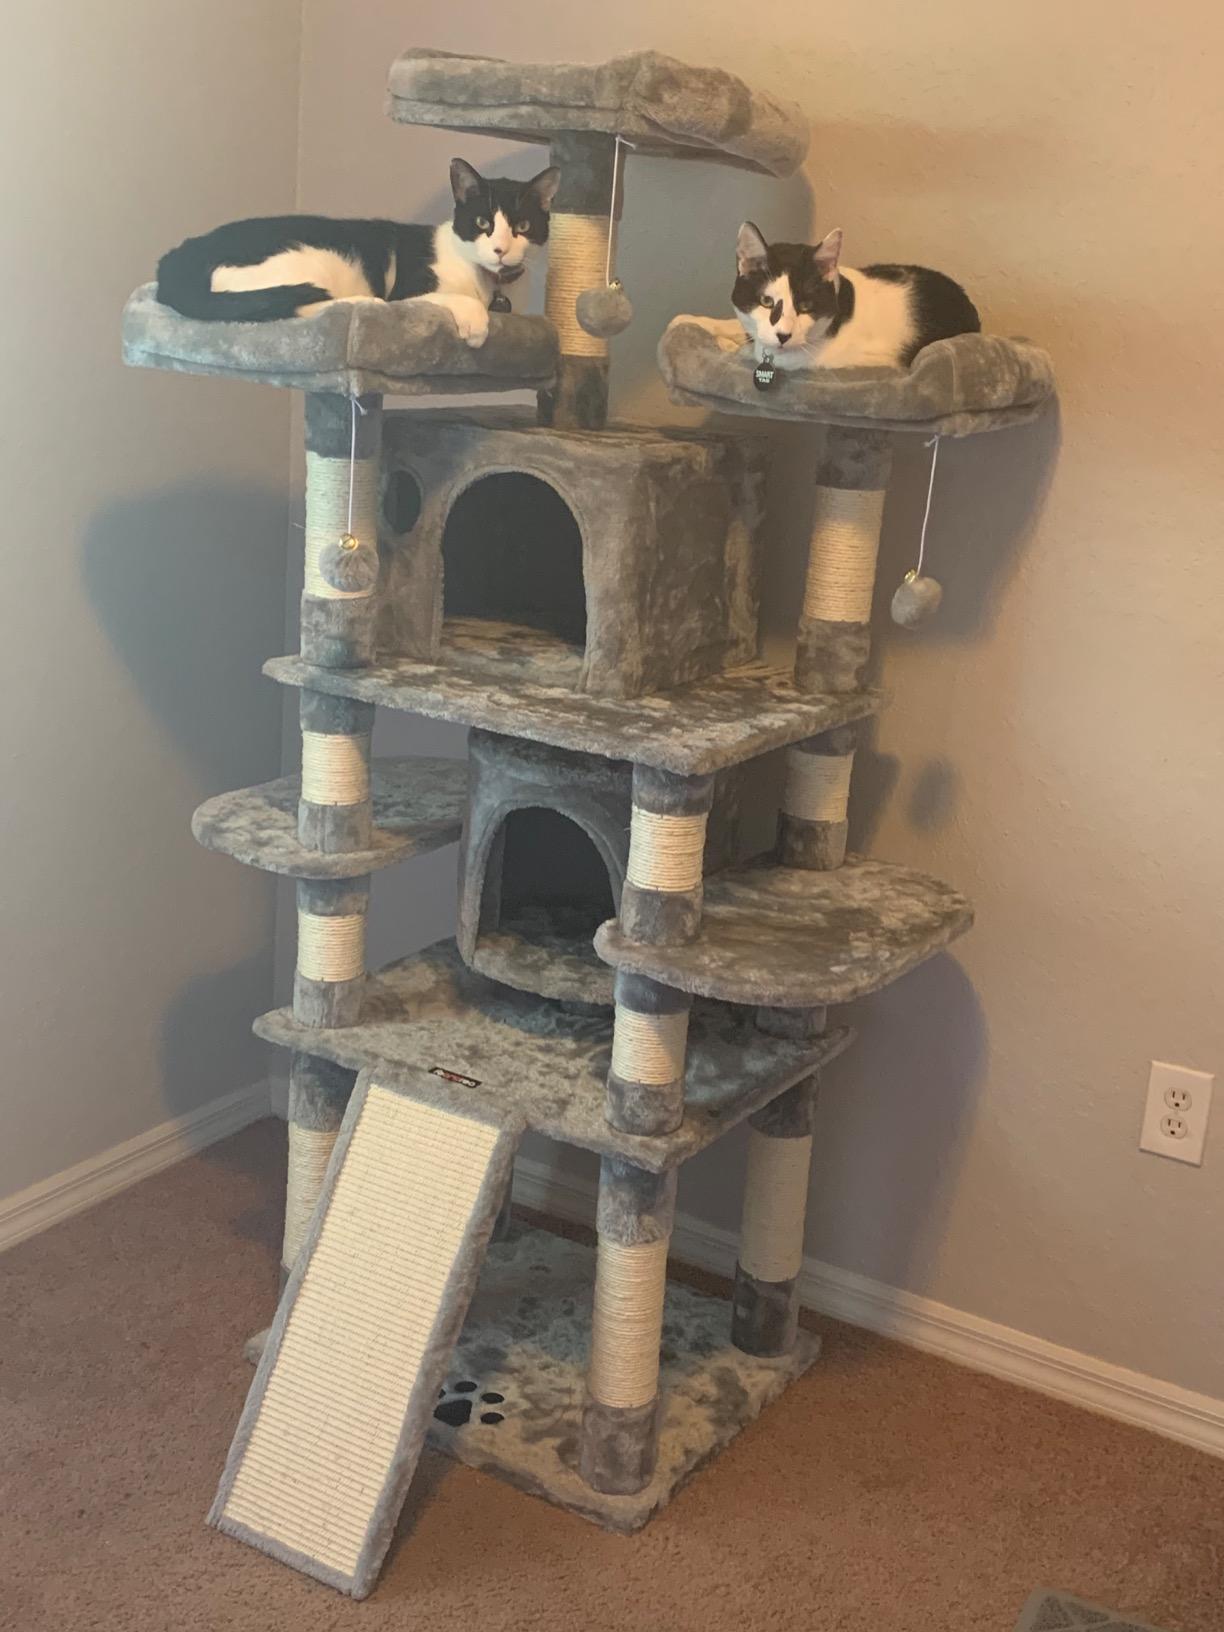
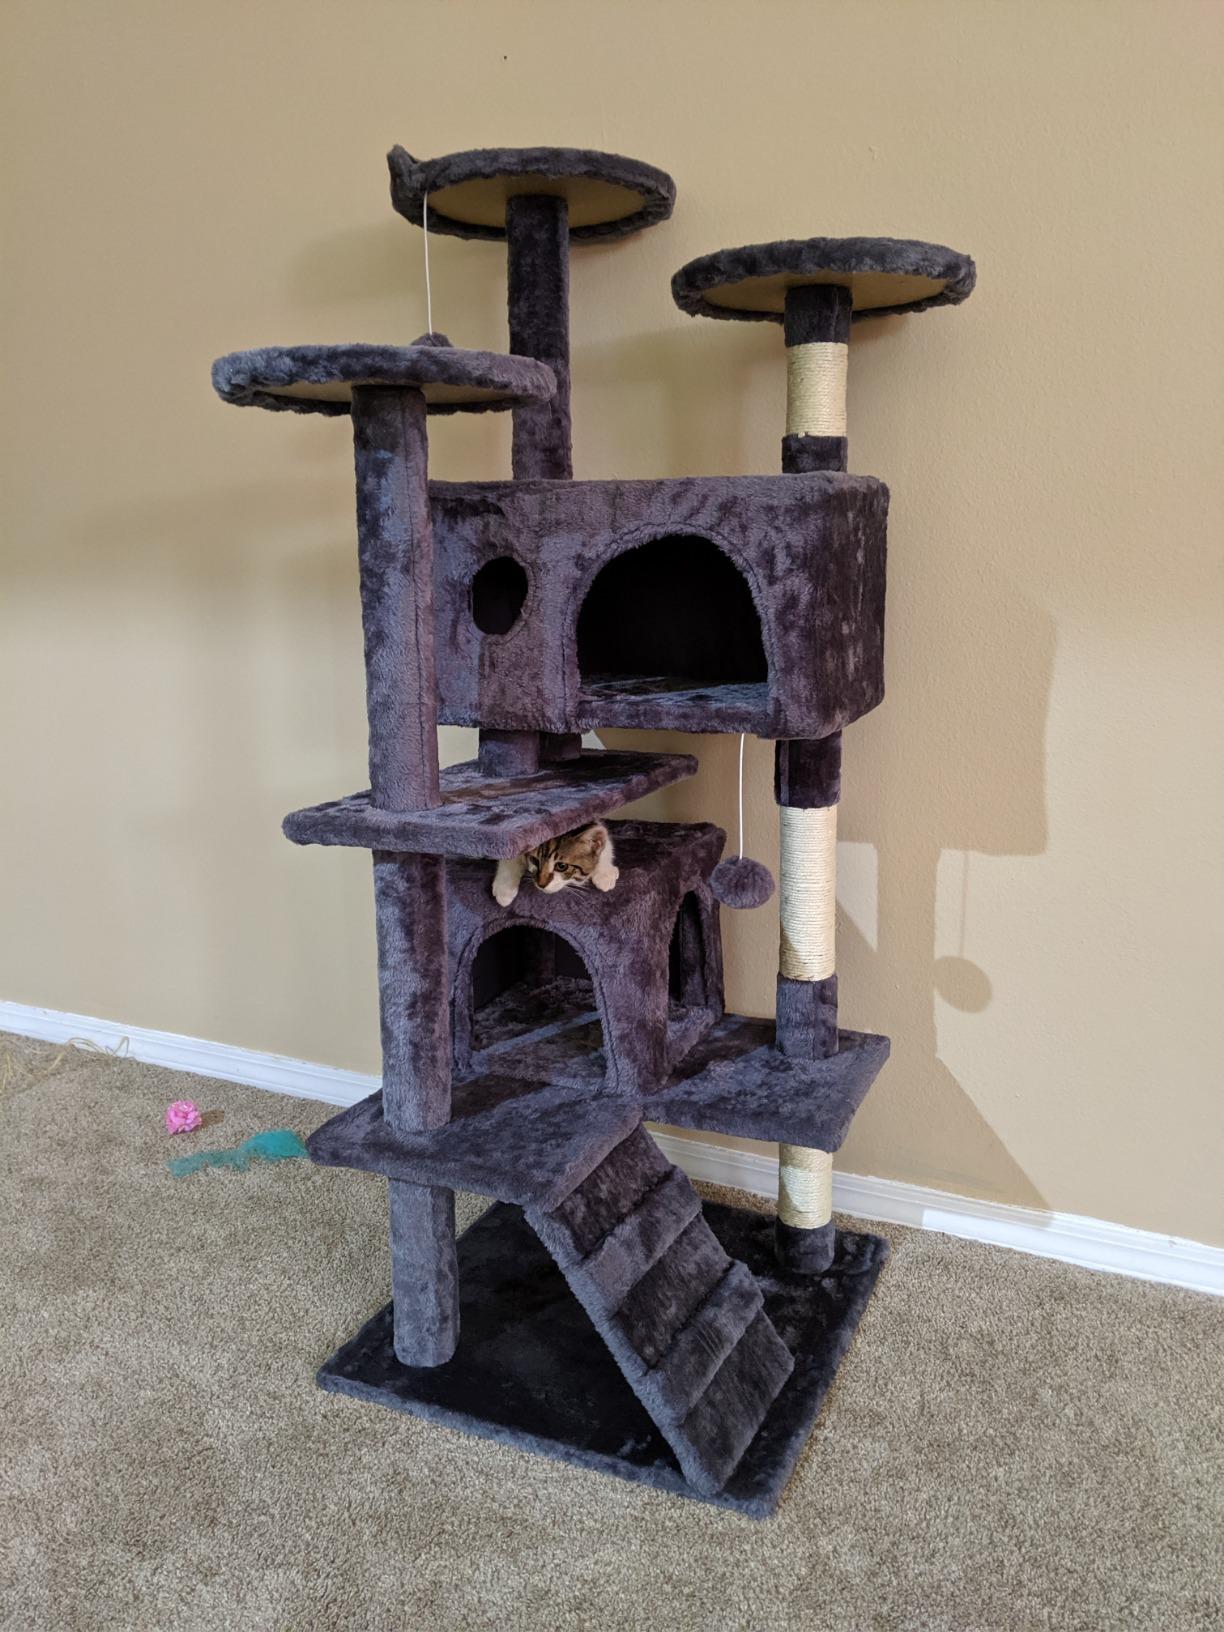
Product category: items_cat tree
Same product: no